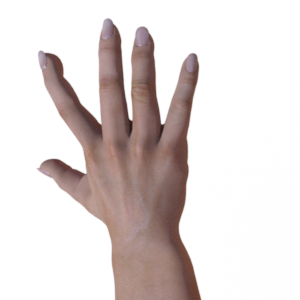
Label: paper